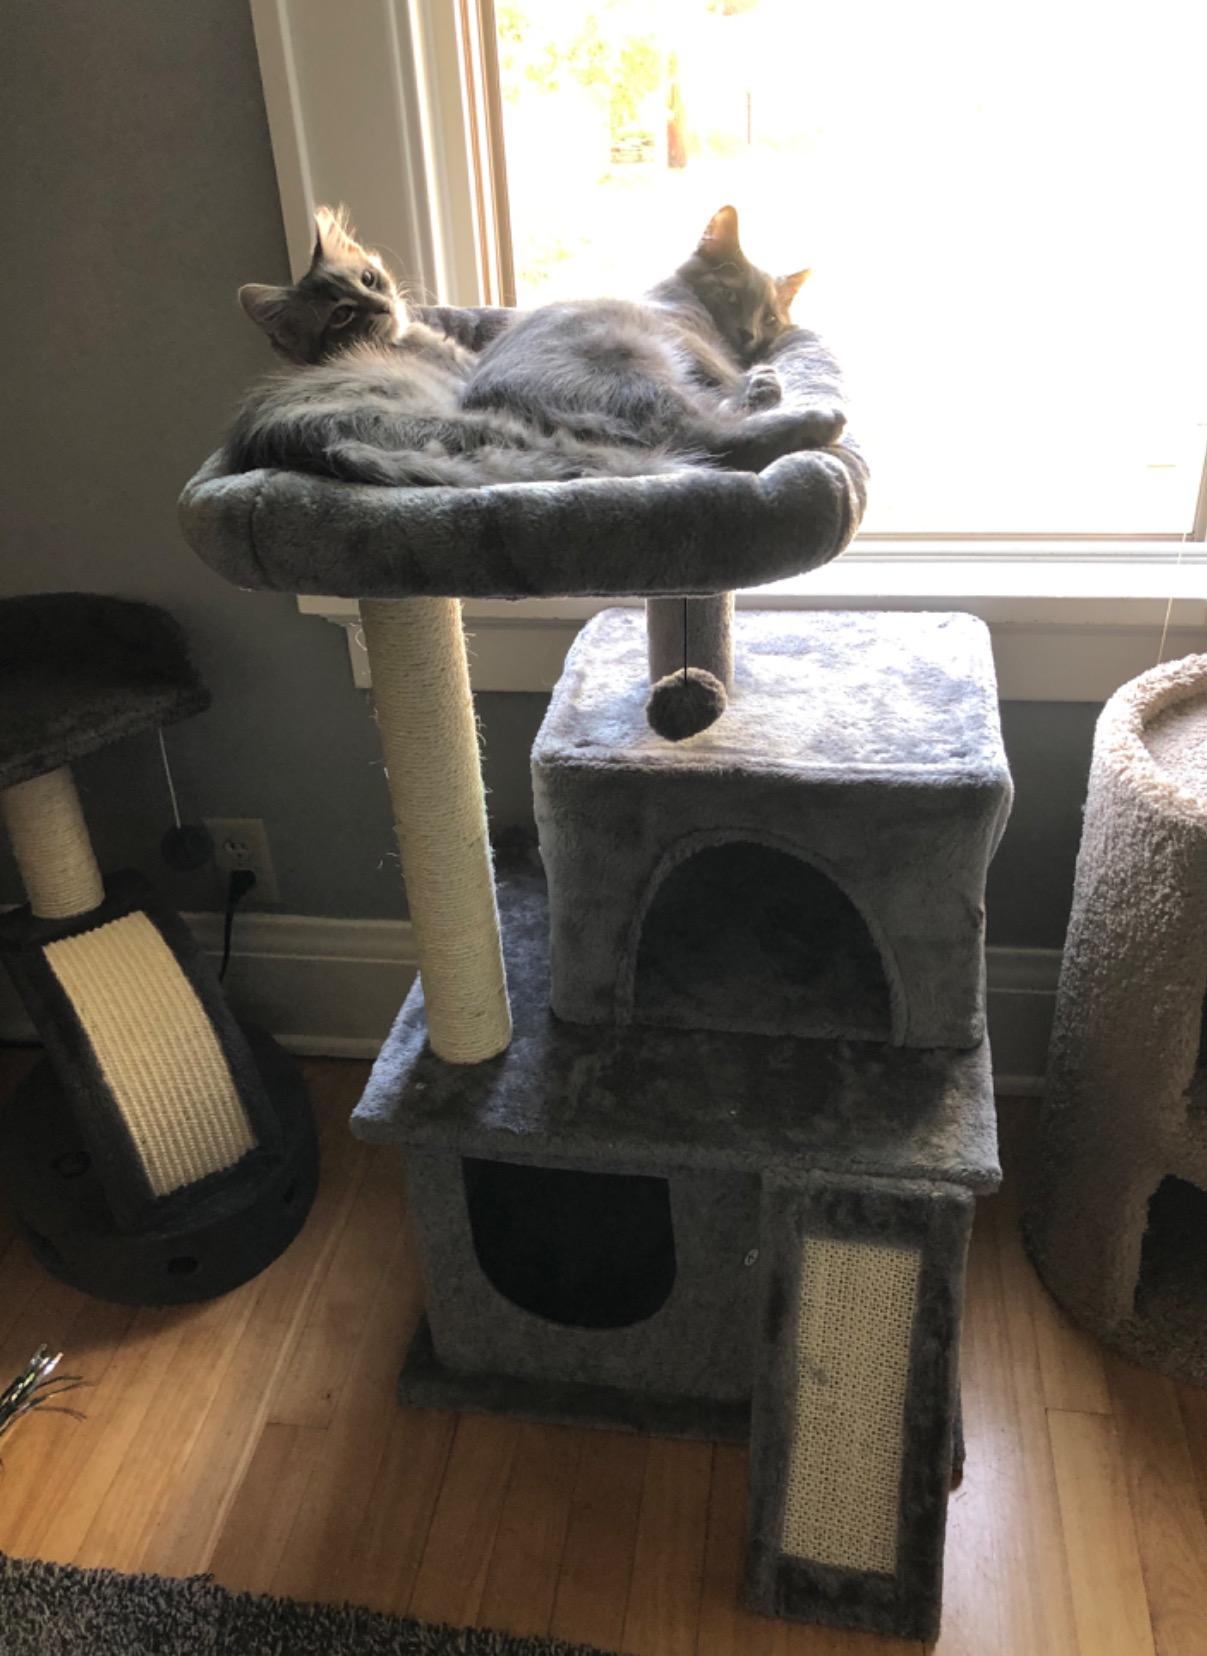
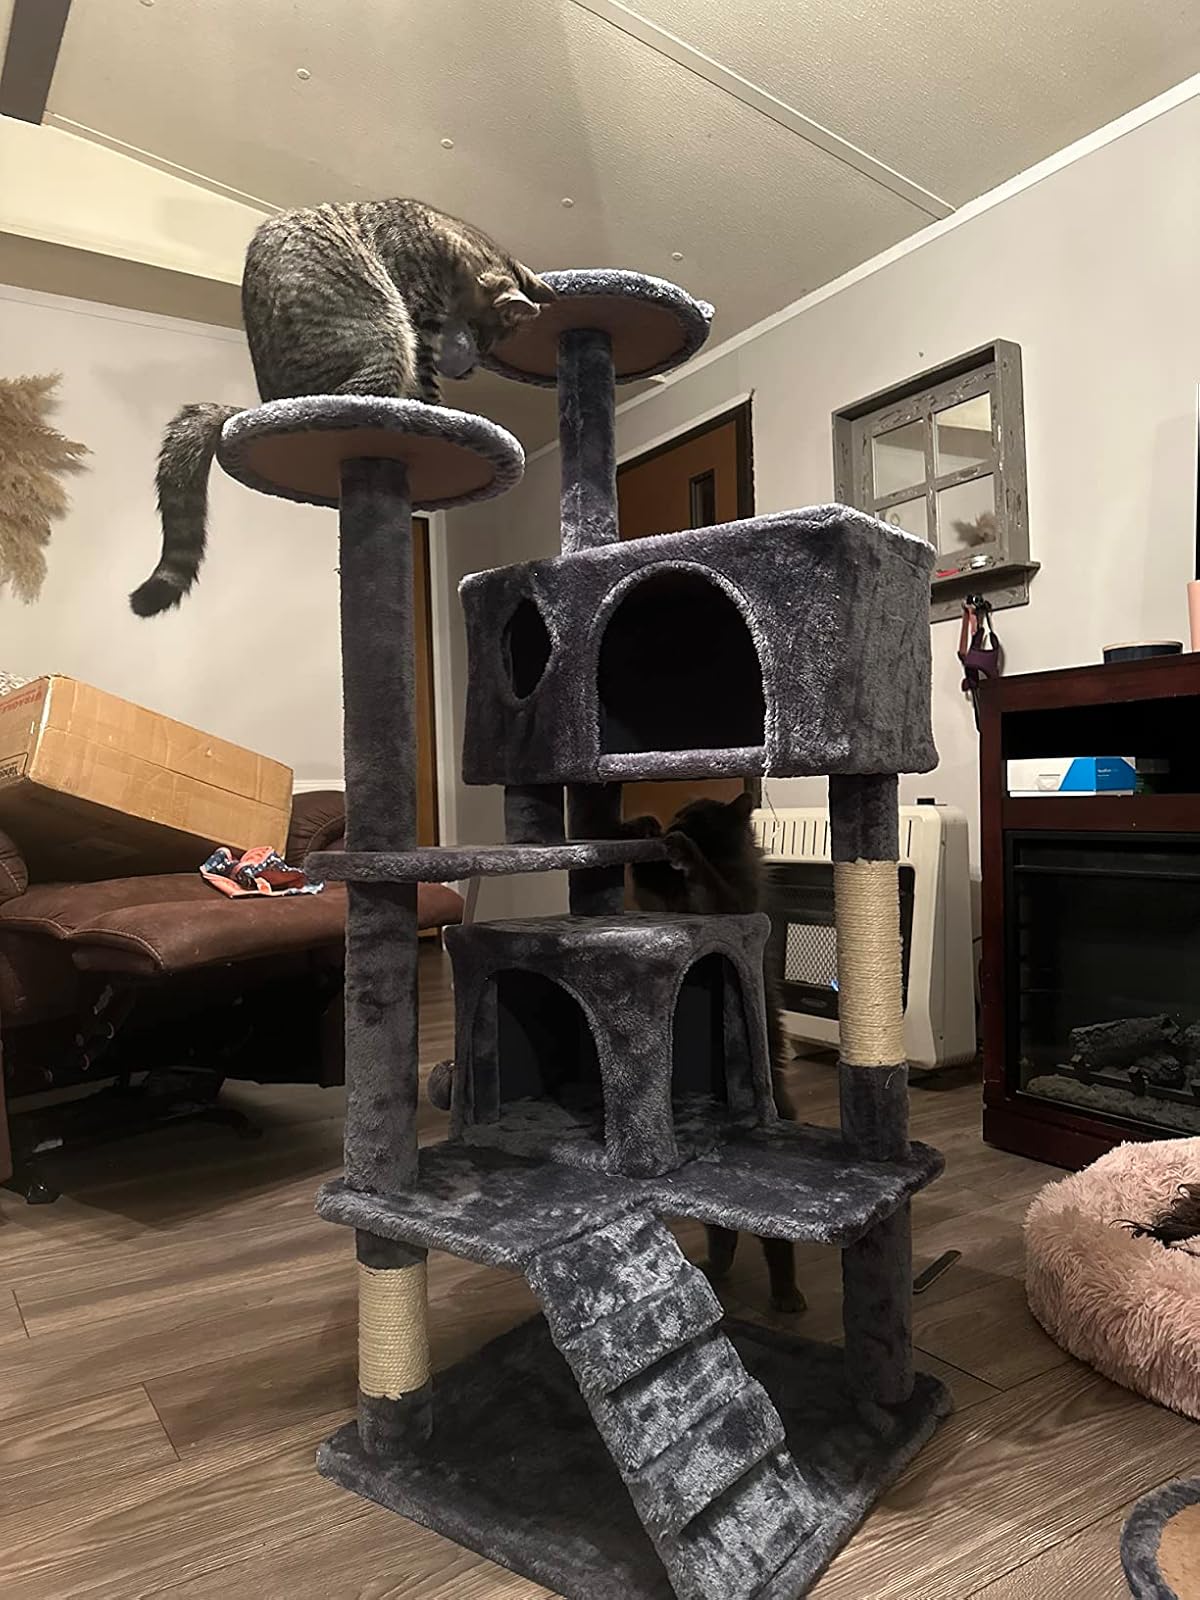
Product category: items_cat tree
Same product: no